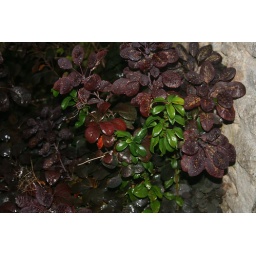
the outsiders is the green plant being bullyed by the red plants